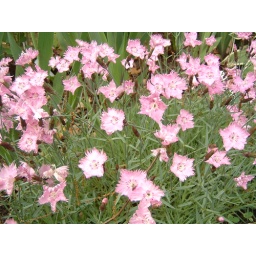
tiny flowers with a huge fragrance of cloves. my favorite flower in my garden